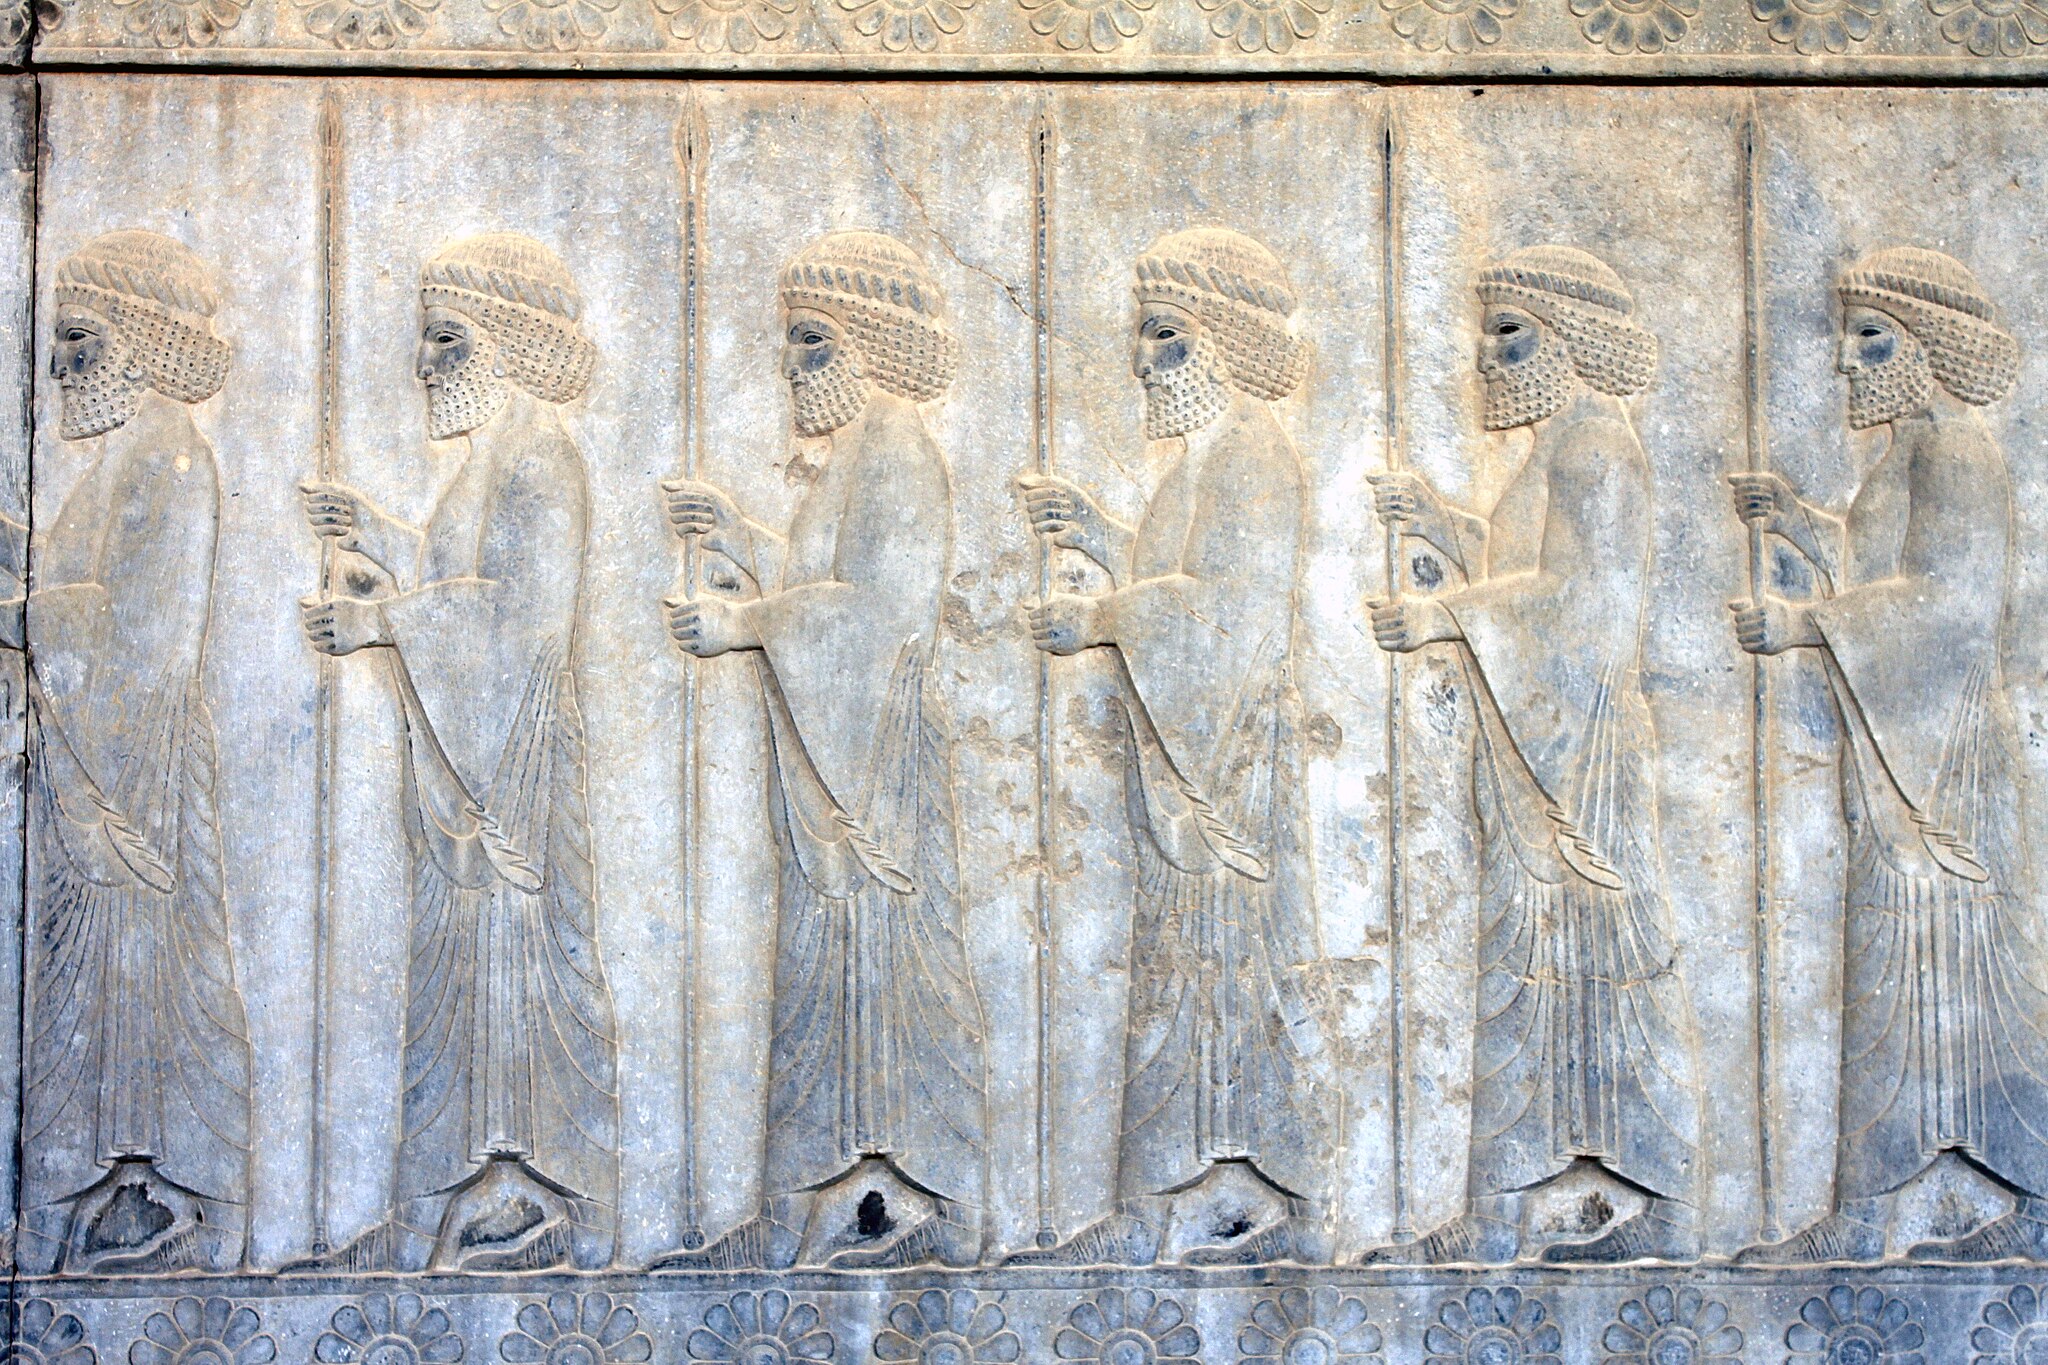
Title: Htt14
Date: 2015-01-09 22:02:56
Categories: Self-published work, Cultural heritage monuments in Iran with known IDs, Uploaded via Campaign:wlm-ir, Images from Wiki Loves Monuments in Marvdasht, 2015 in Persepolis, Reliefs of Susian guards in Persepolis